Coal-fired power station

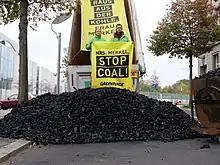
Greenpeace protesting against coal at the German Chancellery

Globally in 2020, 2,059 GW of coal-fired capacity was operational, with 50 GW newly commissioned and 25 GW under construction (primarily in China), while 38 GW was retired (mainly in the US and EU).